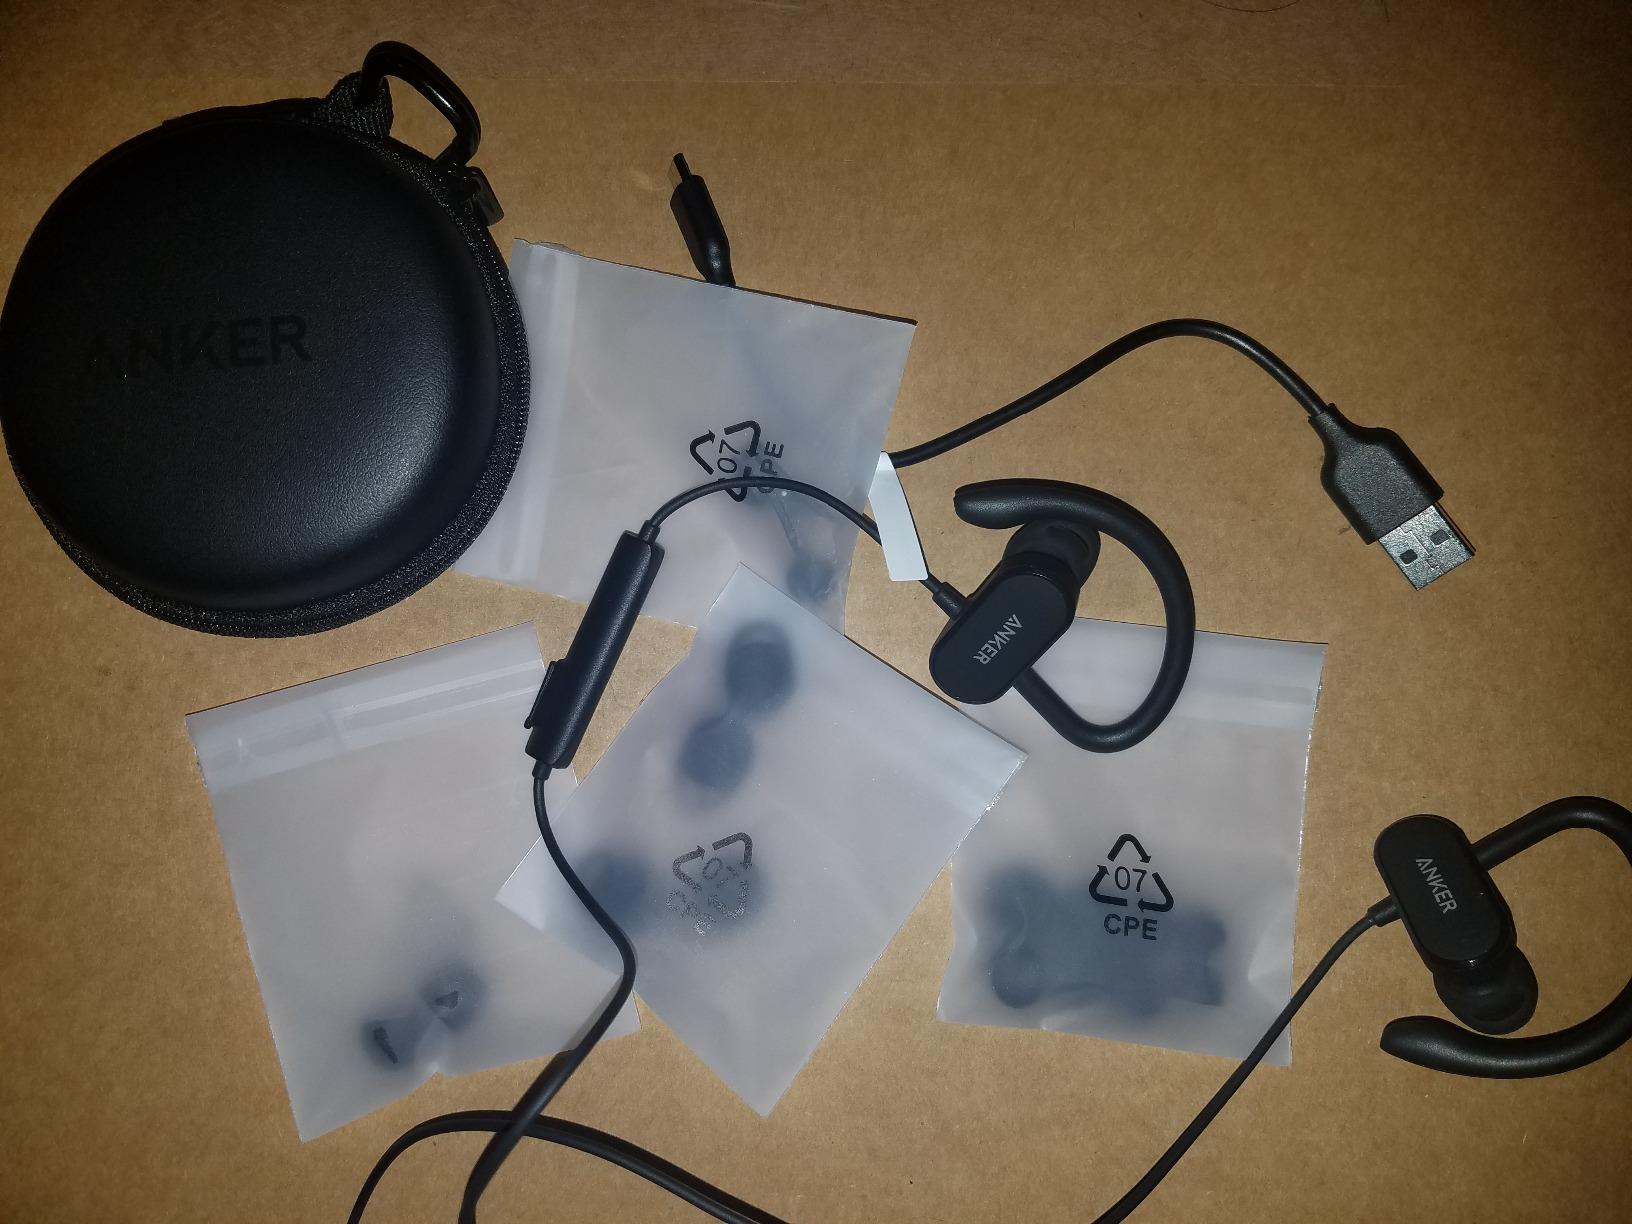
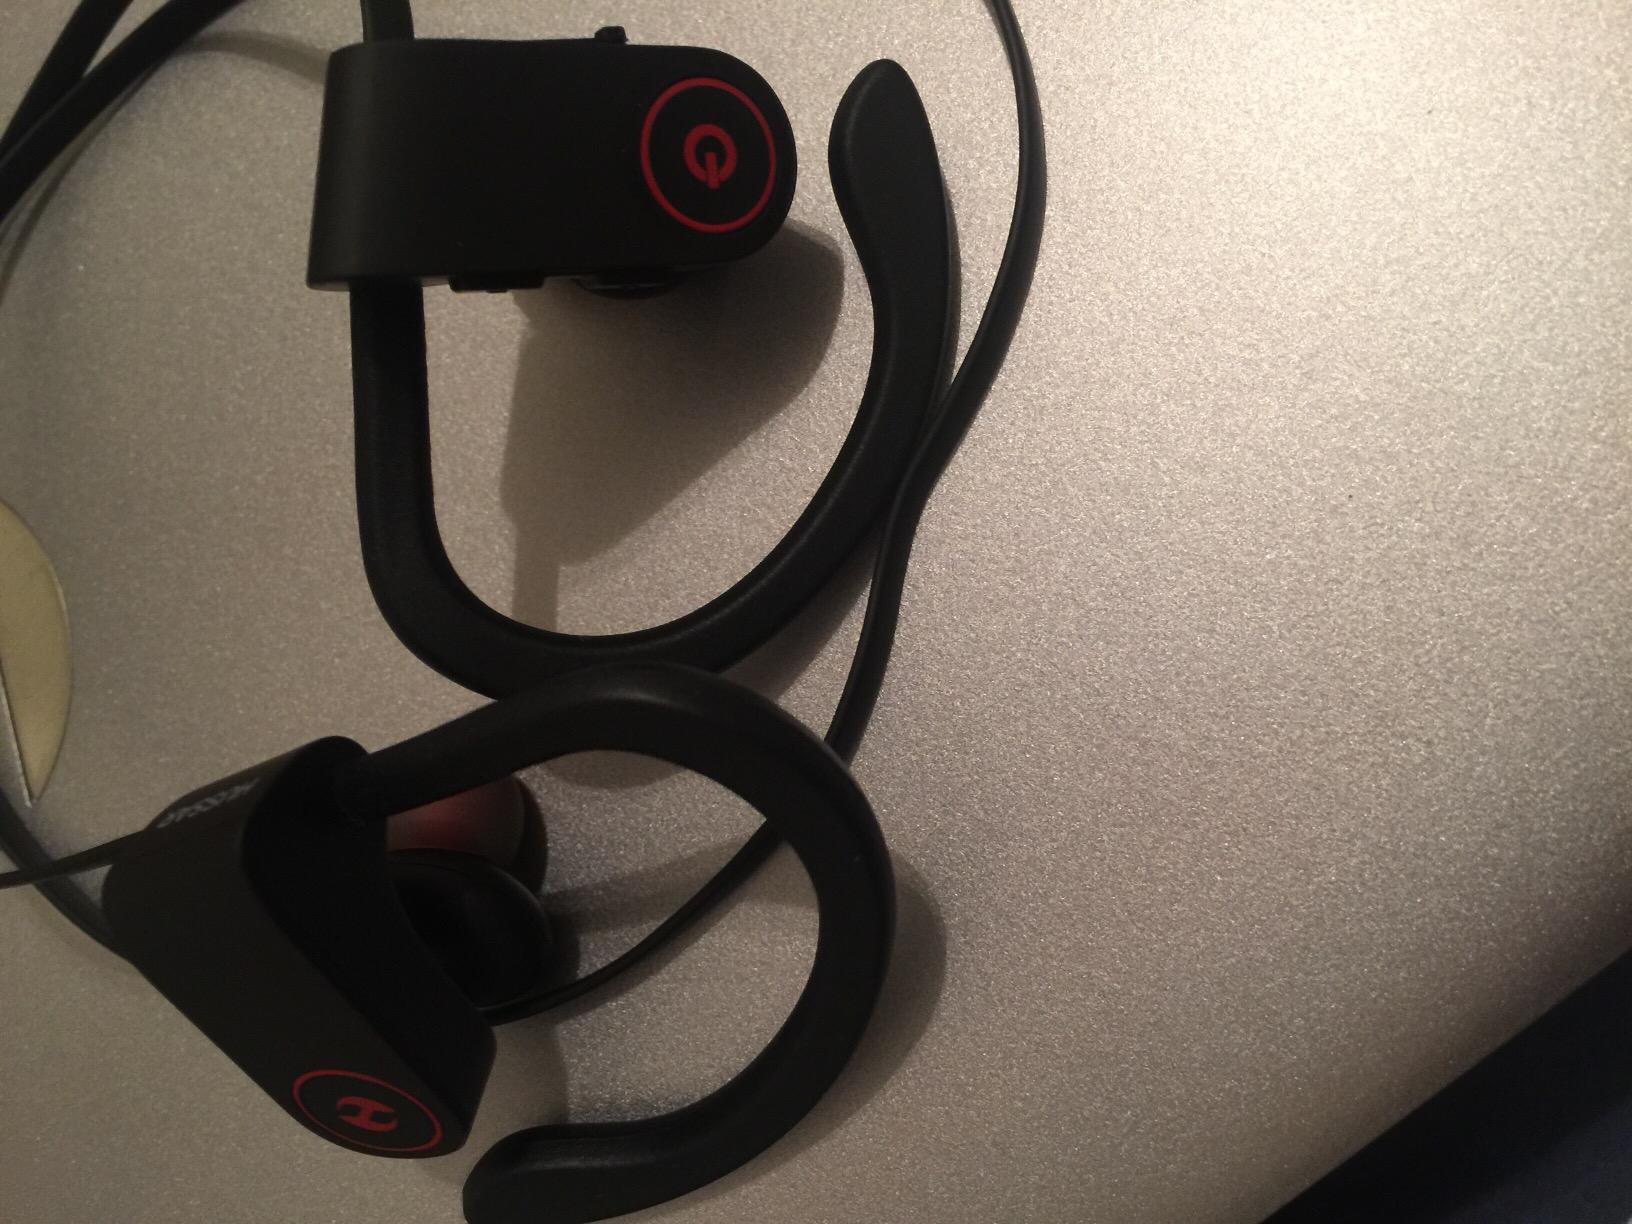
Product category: headphones
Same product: no